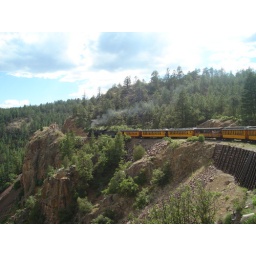
We were in the next to the last car so could see the train out in front of us.